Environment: real
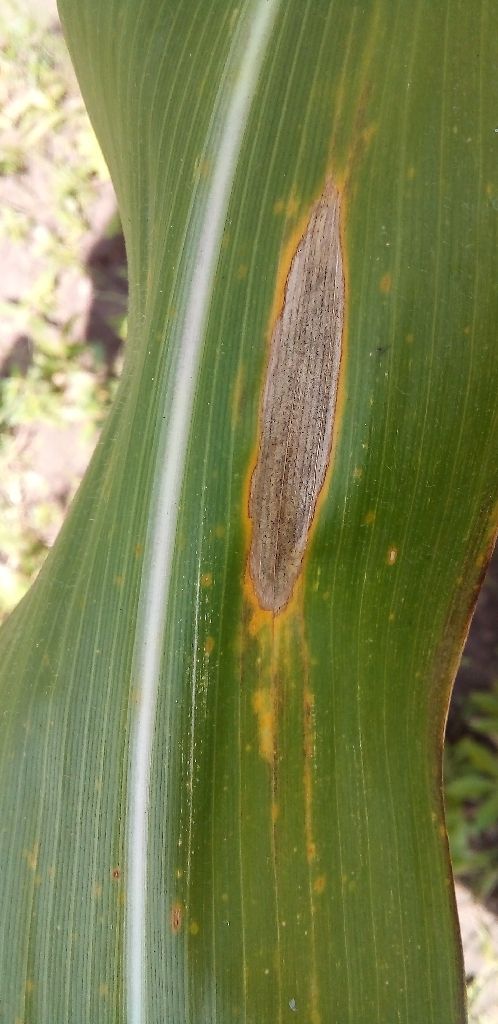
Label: northern_corn_leaf_blight